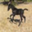
Label: horse